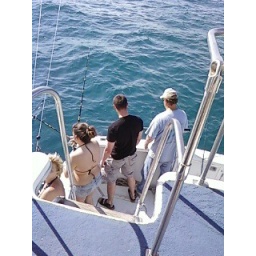
Best seat in the house